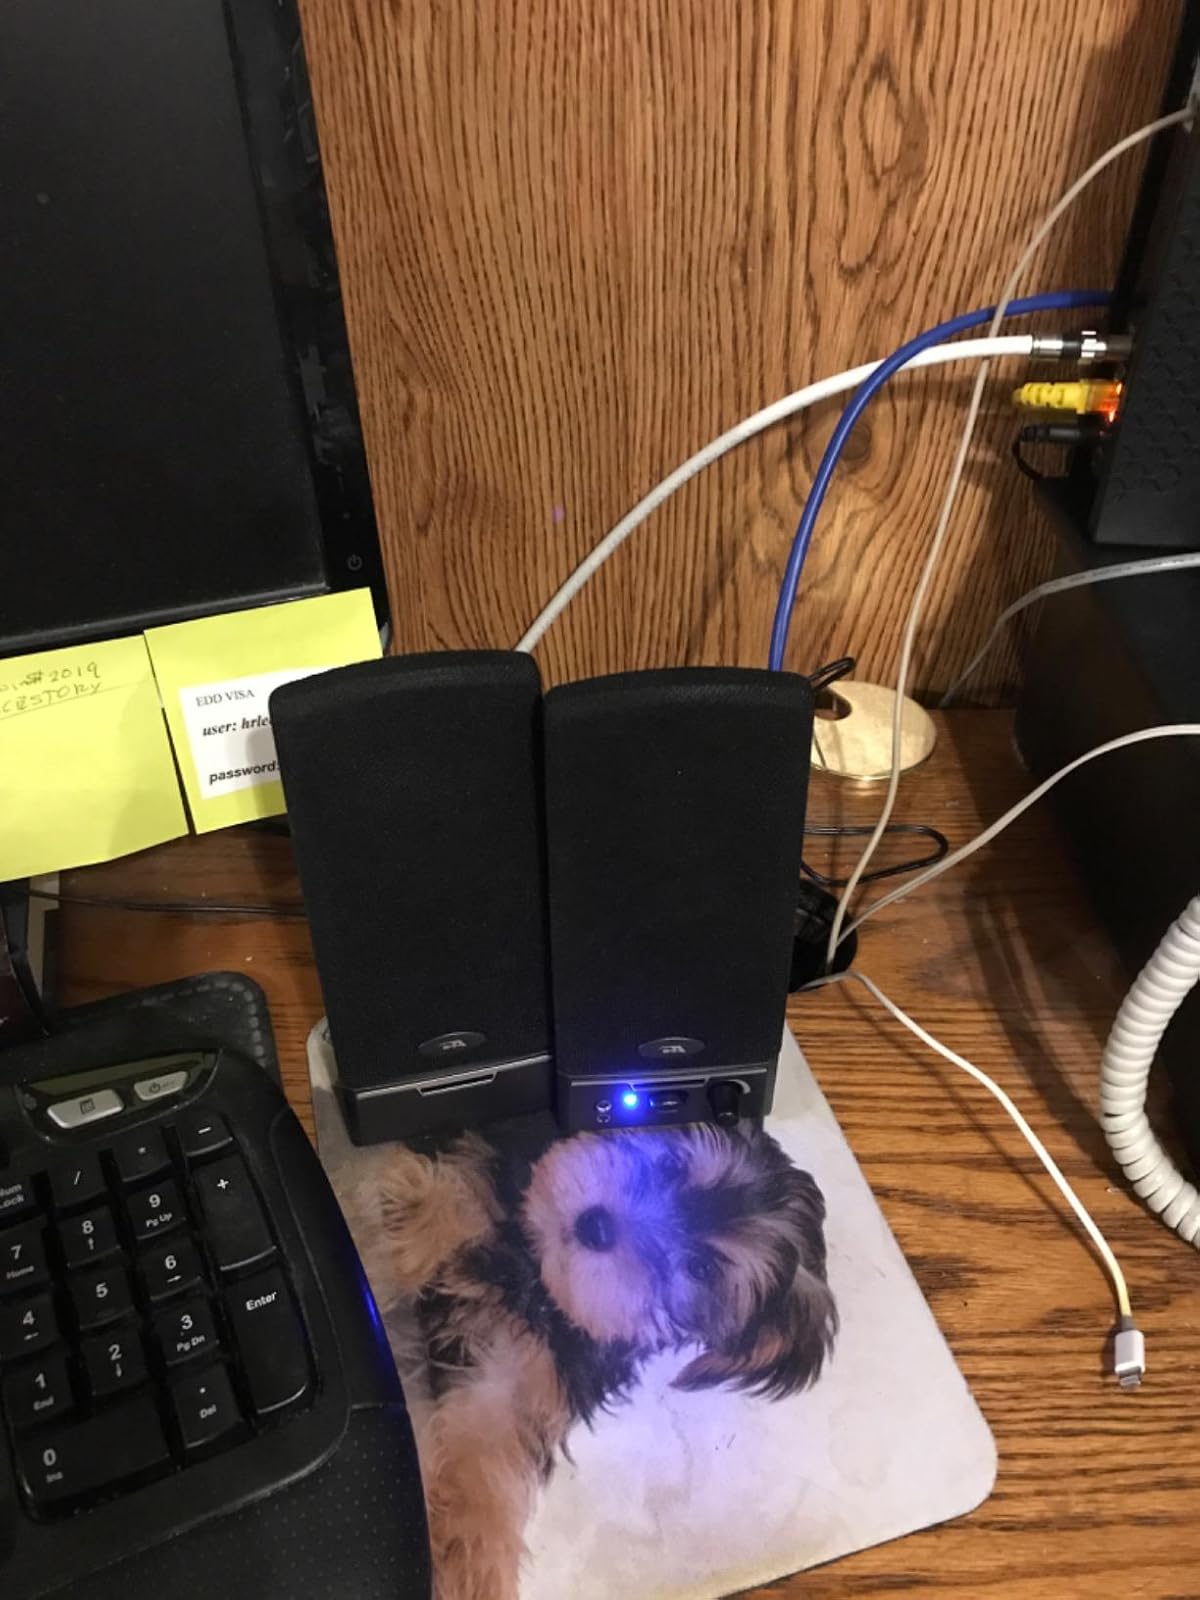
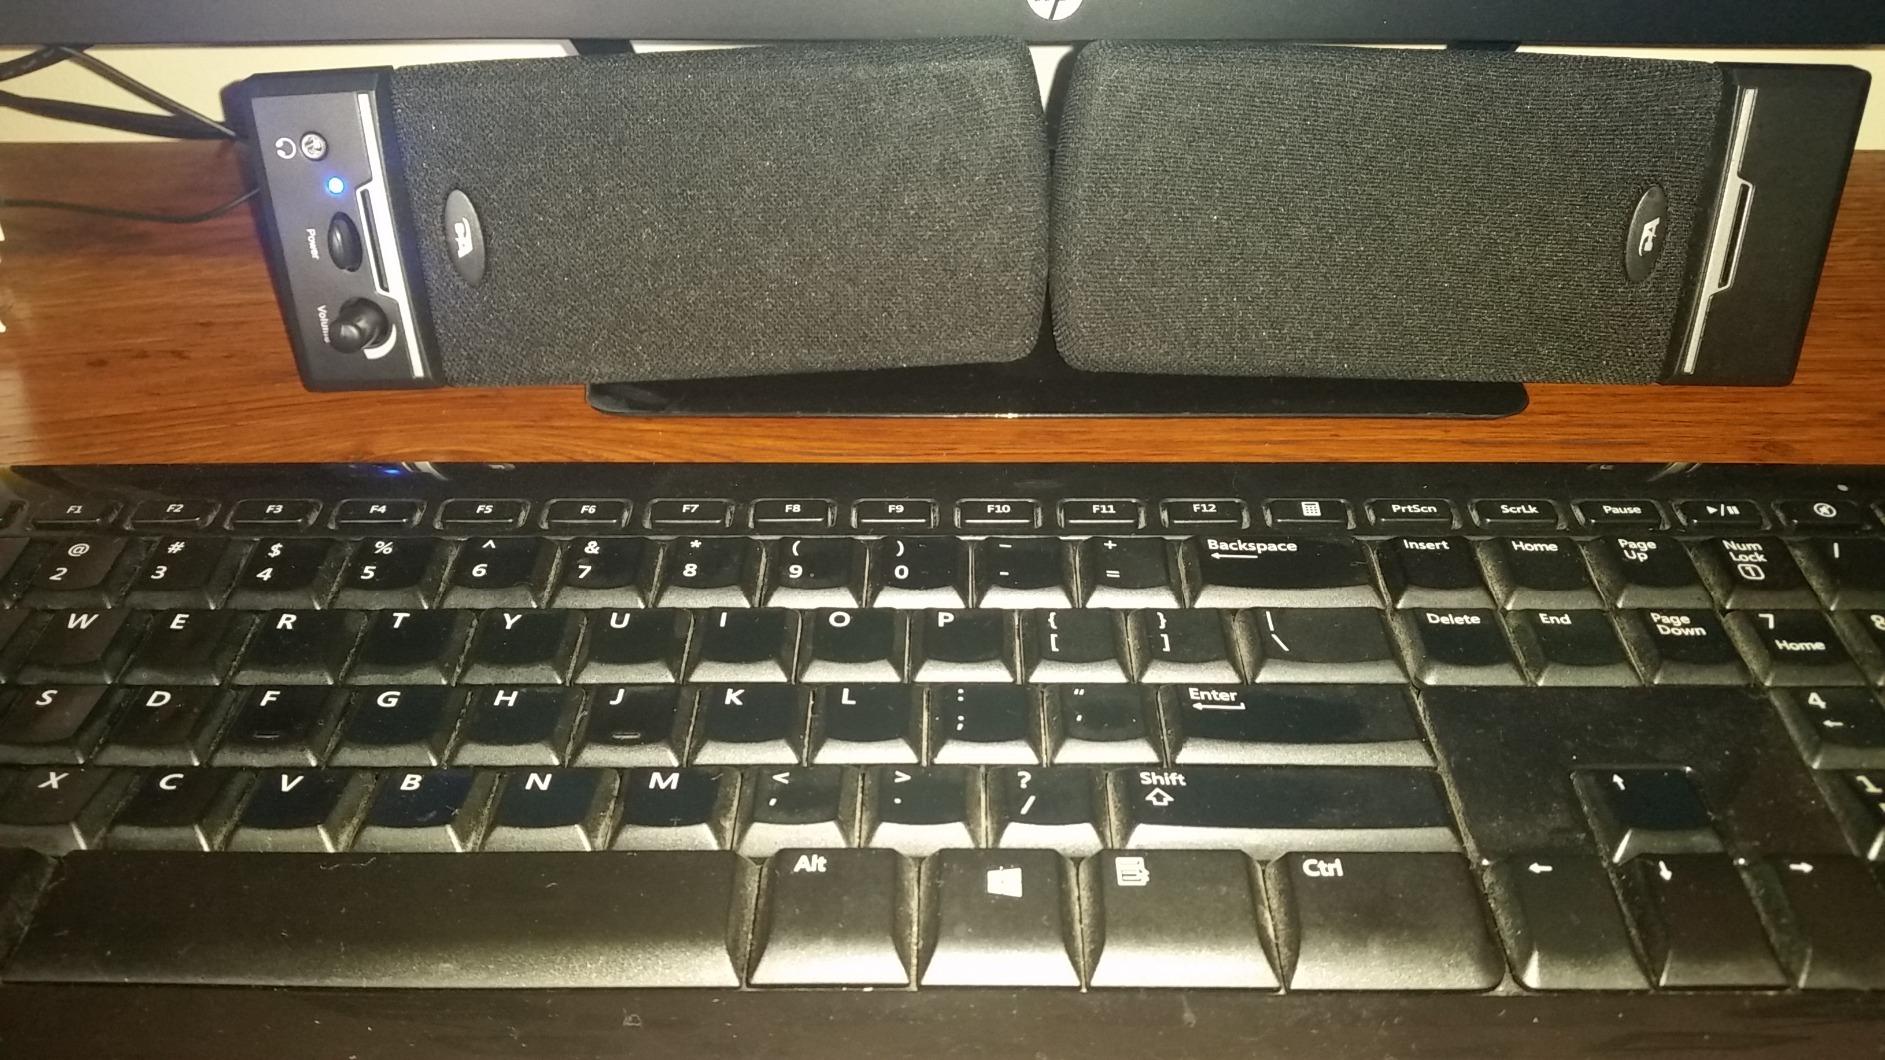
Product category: speaker
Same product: yes